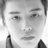
Emotion: neutral